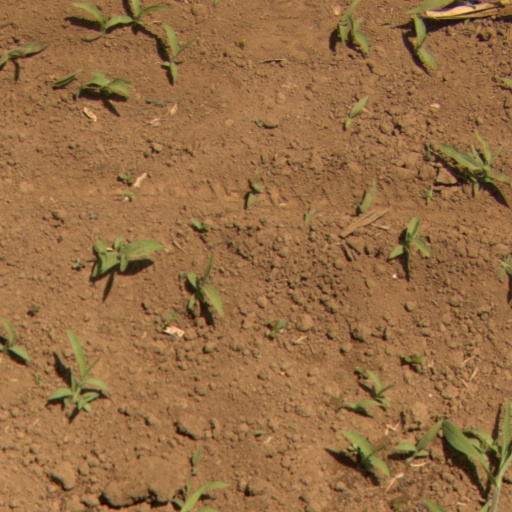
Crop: Jerusalem artichoke